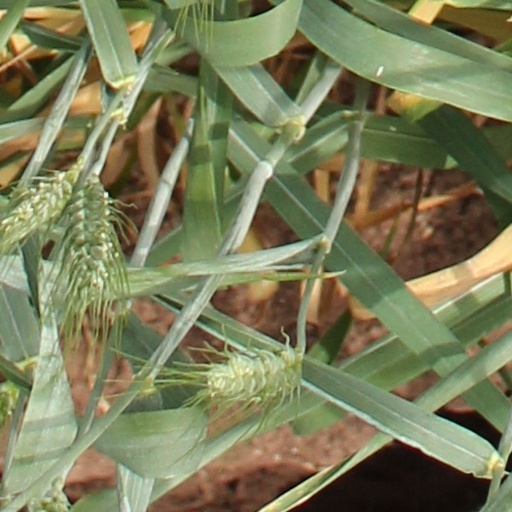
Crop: wheat